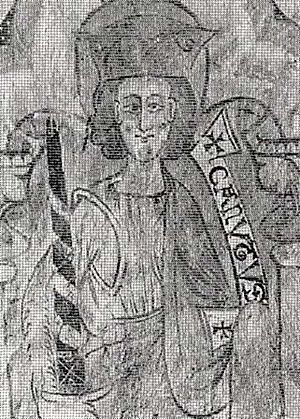
Knut Eriksson af Sverige
Knut Eriksson, blev født i slutningen af 1140'erne, død 1195 eller 1196, var konge af Sverige fra 1167. Han var søn af Erik den Hellige og Kristina Bjørnsdatter af Danmark.